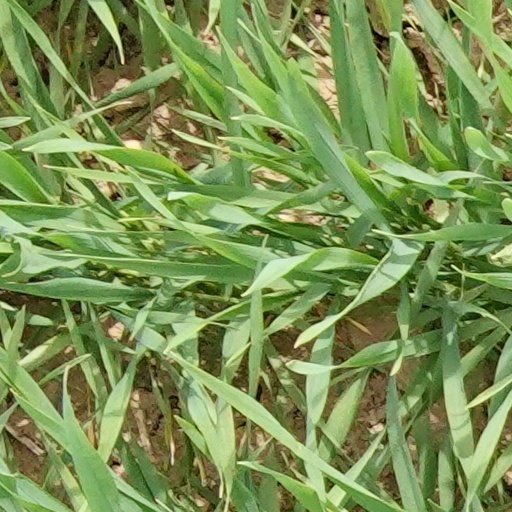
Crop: wheat